Answer in natural language. How many Dressers are visible in the scene? Choose between the following options: 2, 0, 1, 4 or 3
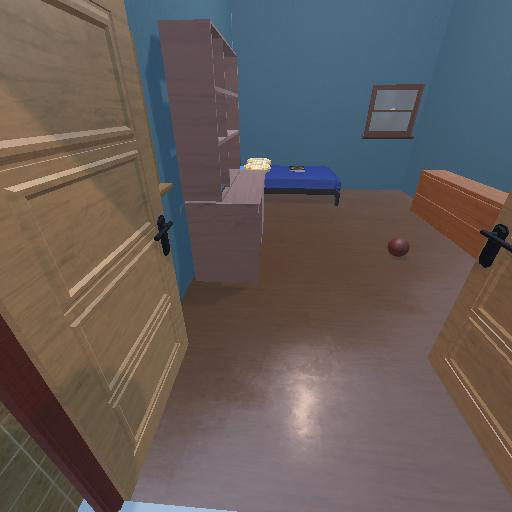
<answer>1</answer>